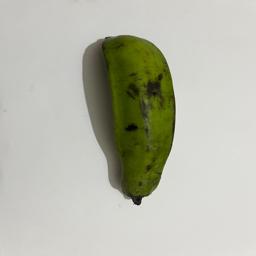
Ripeness: Green